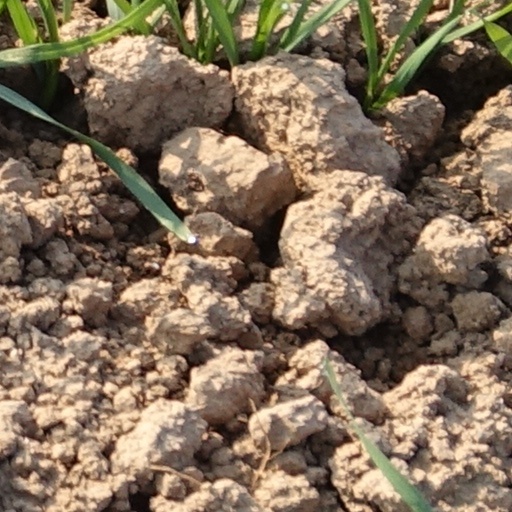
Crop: wheat